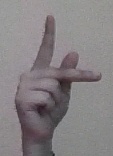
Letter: dha